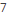
Number: 7